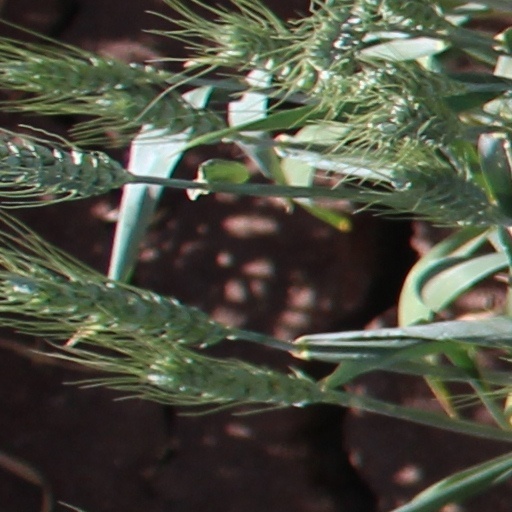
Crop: wheat